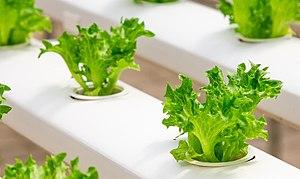
Des salades dans un canal NFT (Nutrient Film Technique)
La technique de culture sur film nutritif est une méthode de culture hydroponique utilisée également dans les systèmes aquaponiques. Elle consiste à faire passer via des rigoles de culture un flux d'eau riche en éléments nutritifs destiné aux plantes qui s'y trouvent.Le système NFT est développé par l'Anglais Allen Cooper à la fin des années 60. En 1979, il publie son livre ABC of NFT: Nutrient Film Technique et depuis la technique s'est répandue autant chez les professionnels que chez les amateurs.
L'aquaponie est un système qui unit la culture de plante et l'élevage de poissons ; les plantes sont parfois cultivées sur des billes d'argile, pouvant être irriguées en circuit fermé par de l'eau provenant d'aquarium où sont élevés les poissons. Des bactéries aérobies issues du substrat transforment l'ammoniaque contenu dans les urines et déjections des poissons en nutriments, directement assimilable par la végétation. L'eau purifiée retourne ensuite dans l'aquarium.